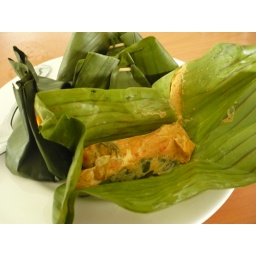
This is probably the healthiest recipe. Marinated fish in banana leaves. You actually steam the fish and the banana leaves enhance the flavor